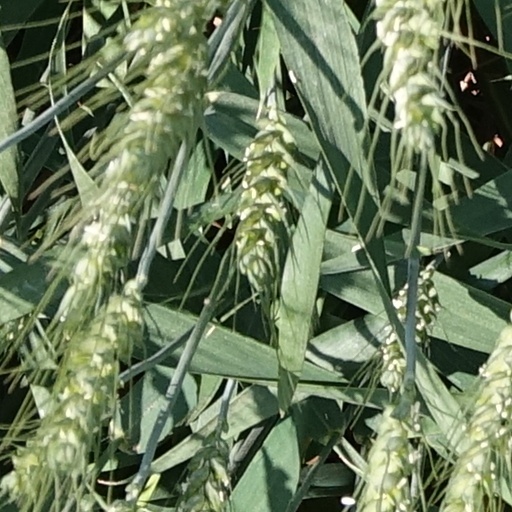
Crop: wheat